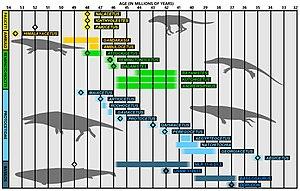
Protocetus est un genre éteint de cétacés primitifs d'Égypte. L'espèce Protocetus atavus a vécu pendant le milieu de l'Éocène.